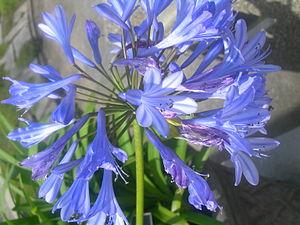
Agapanthe Latina: Agapanthus inapertus
Le jardin botanique de Bayonne, ou jardin botanique des remparts, est un jardin municipal de 3 000 m² situé en plein cœur du secteur sauvegardé entre la cathédrale Sainte Marie et les remparts de Bayonne érigés par Vauban, avenue du Onze-Novembre.
Les Agapanthacées forment une famille de plantes monocotylédones ; elle ne comprend qu'un seul genre, Agapanthus. Il s'agit de plantes herbacées, rhizomateuses, aux inflorescences en ombelle et endémiques d'Afrique du Sud. Certaines de ses espèces comme Agapanthus africanus et Agapanthus praecox sont cultivées comme plantes ornementales.
Agapanthus est un genre de plantes herbacées. Il s'agit du seul genre de la famille des Agapanthacées.